1980 elections in India

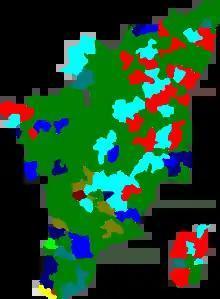
Election map of results based on parties. Colours are based on the results table on the left

‡: Vote % reflects the percentage of votes the party received compared to the entire electorate that voted in this election. Adjusted (Adj.) Vote %, reflects the % of votes the party received per constituency that they contested.